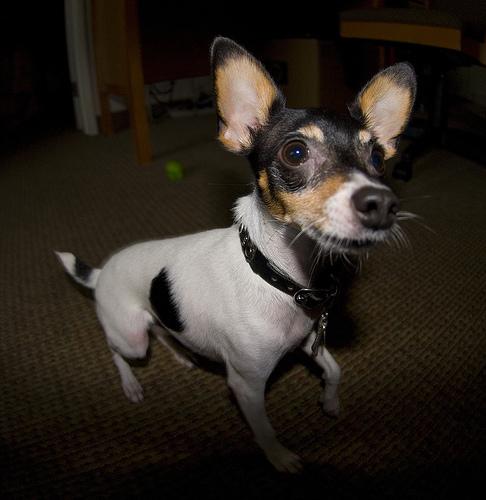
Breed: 237-n000095-toy_terrier